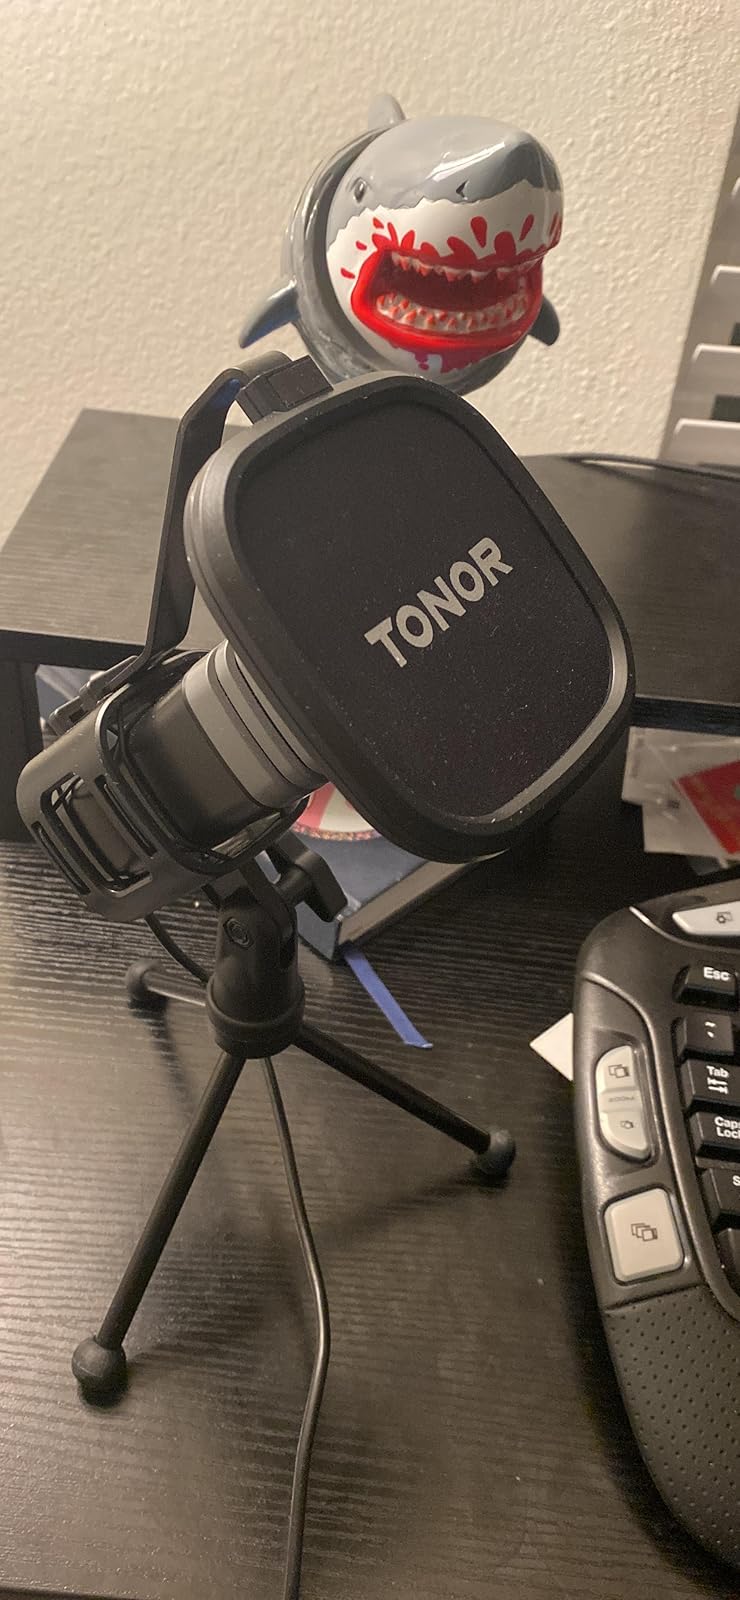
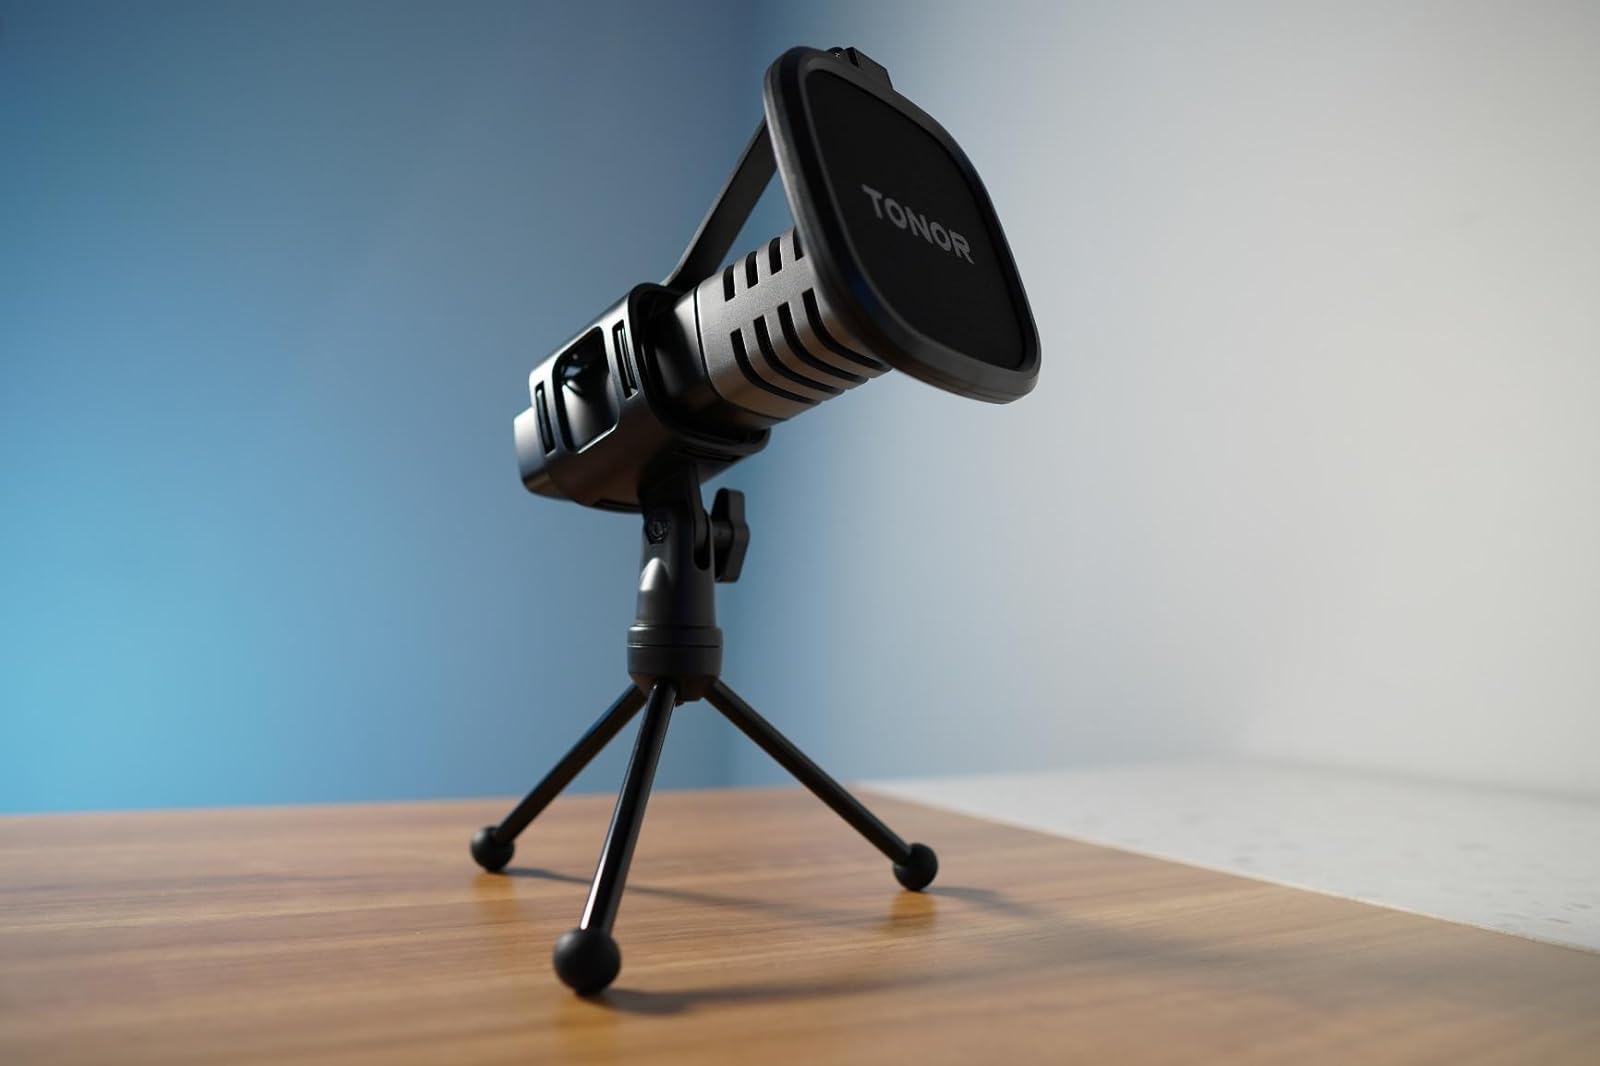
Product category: microphone
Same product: yes